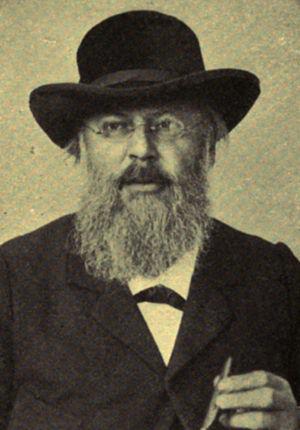
Felix Anton Dohrn est un zoologiste allemand, né le 29 septembre 1840 à Stettin en province de Poméranie et mort le 26 septembre 1909 à Munich.